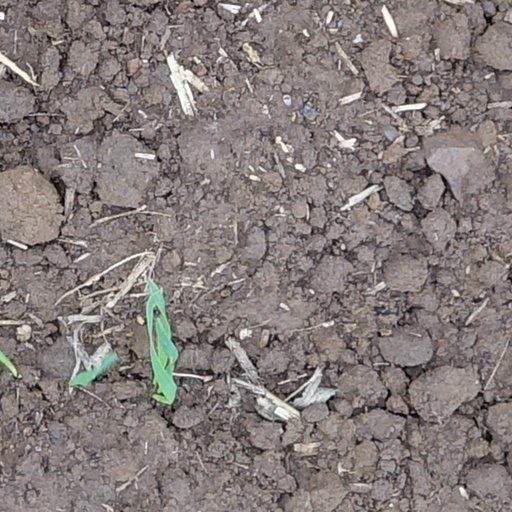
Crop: wheat